The New Atlanta

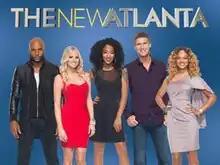
Jevon "Vawn" Sims, Emily Lipman, Africa Miranda, Tribble Reese, and Alexandra Dilworth (from left)

The New Atlanta is an American reality television series that aired on Bravo and premiered on September 17, 2013. The series was green-lit on November 27, 2012, under the working title of "Taking Atlanta". It would later emerge with its current title on July 17, 2013. "The New Atlanta" chronicles the lives of five young adults — Africa Miranda, Alexandra Dilworth, Emily Lipman, Jevon "Vawn" Sims, and Tribble Reese — who are building their empires and achieving their dreams in Atlanta, Georgia.